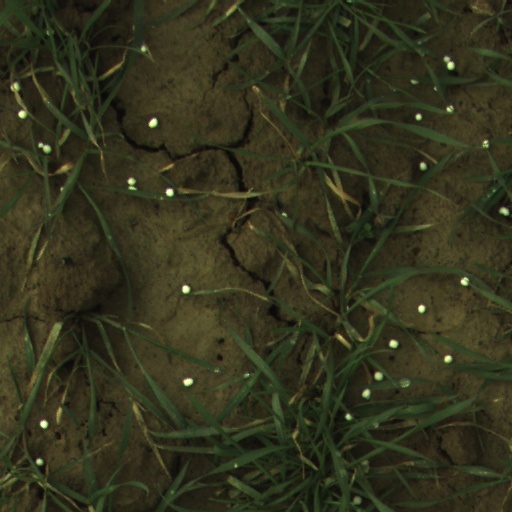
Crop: wheat